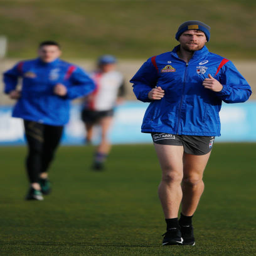
australian rules footballer jogs laps during a western training session .